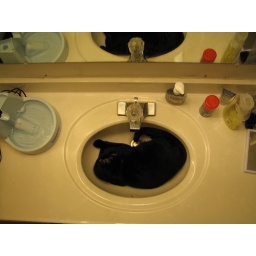
Oscar in bathroom sink